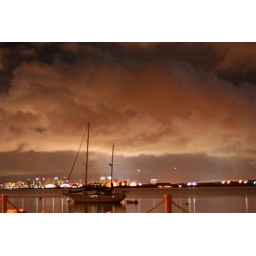
Old sailboat in San Diego Bay at night, cool clouds